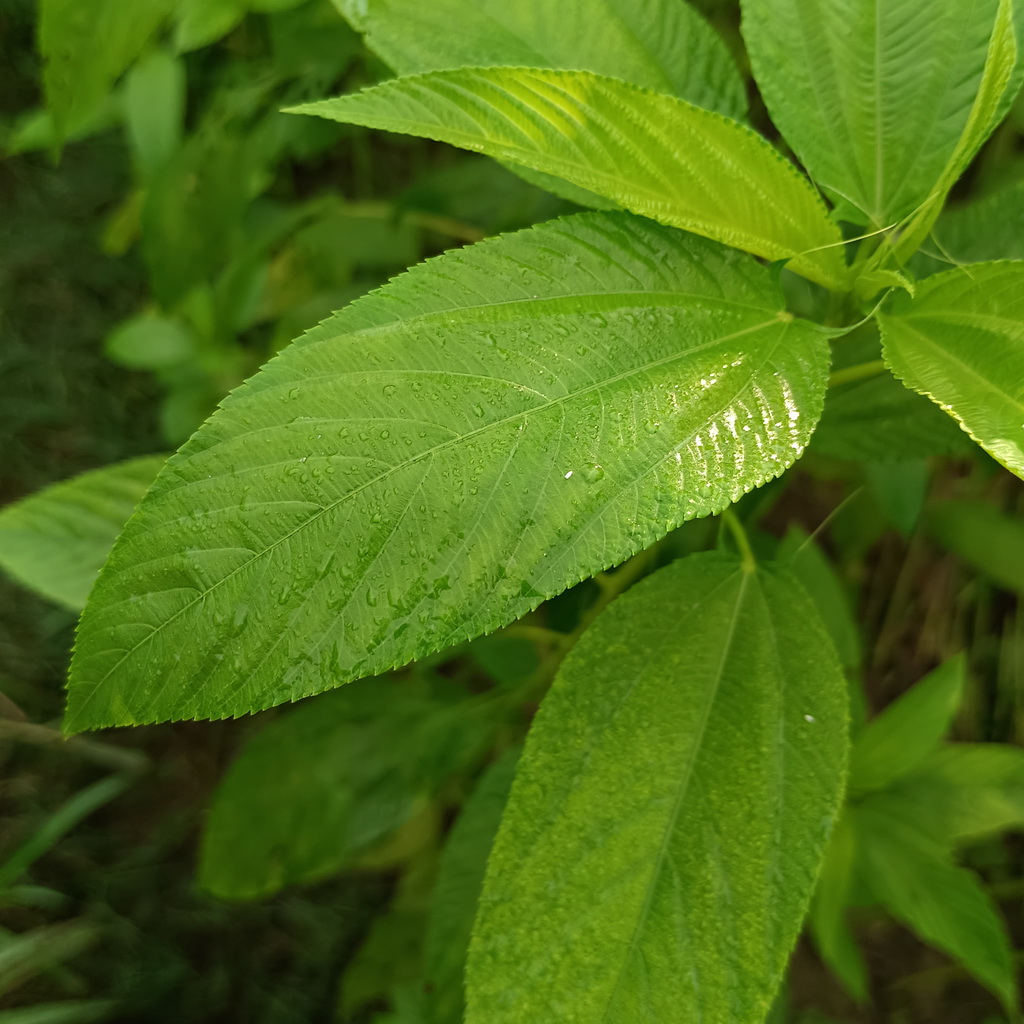
Label: Fresh